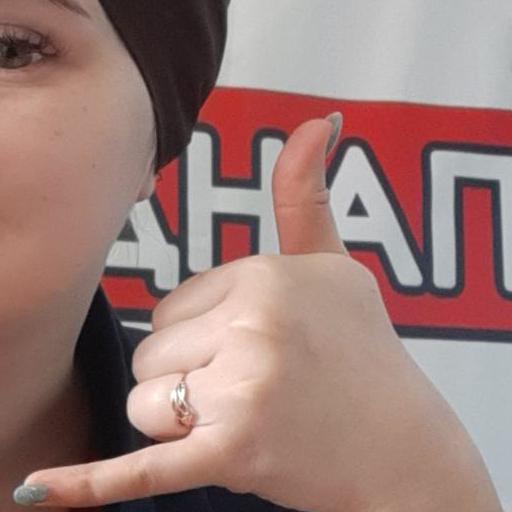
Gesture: call